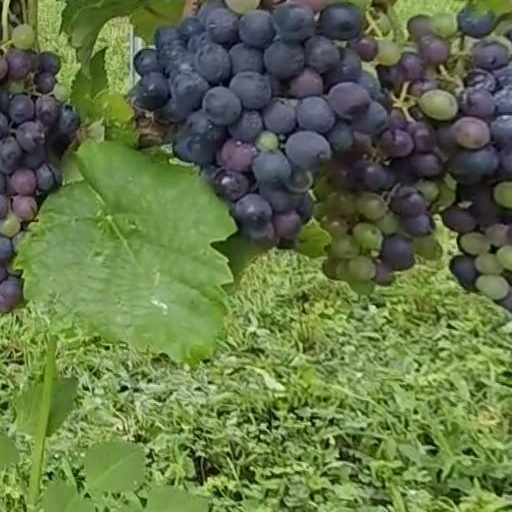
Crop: grape